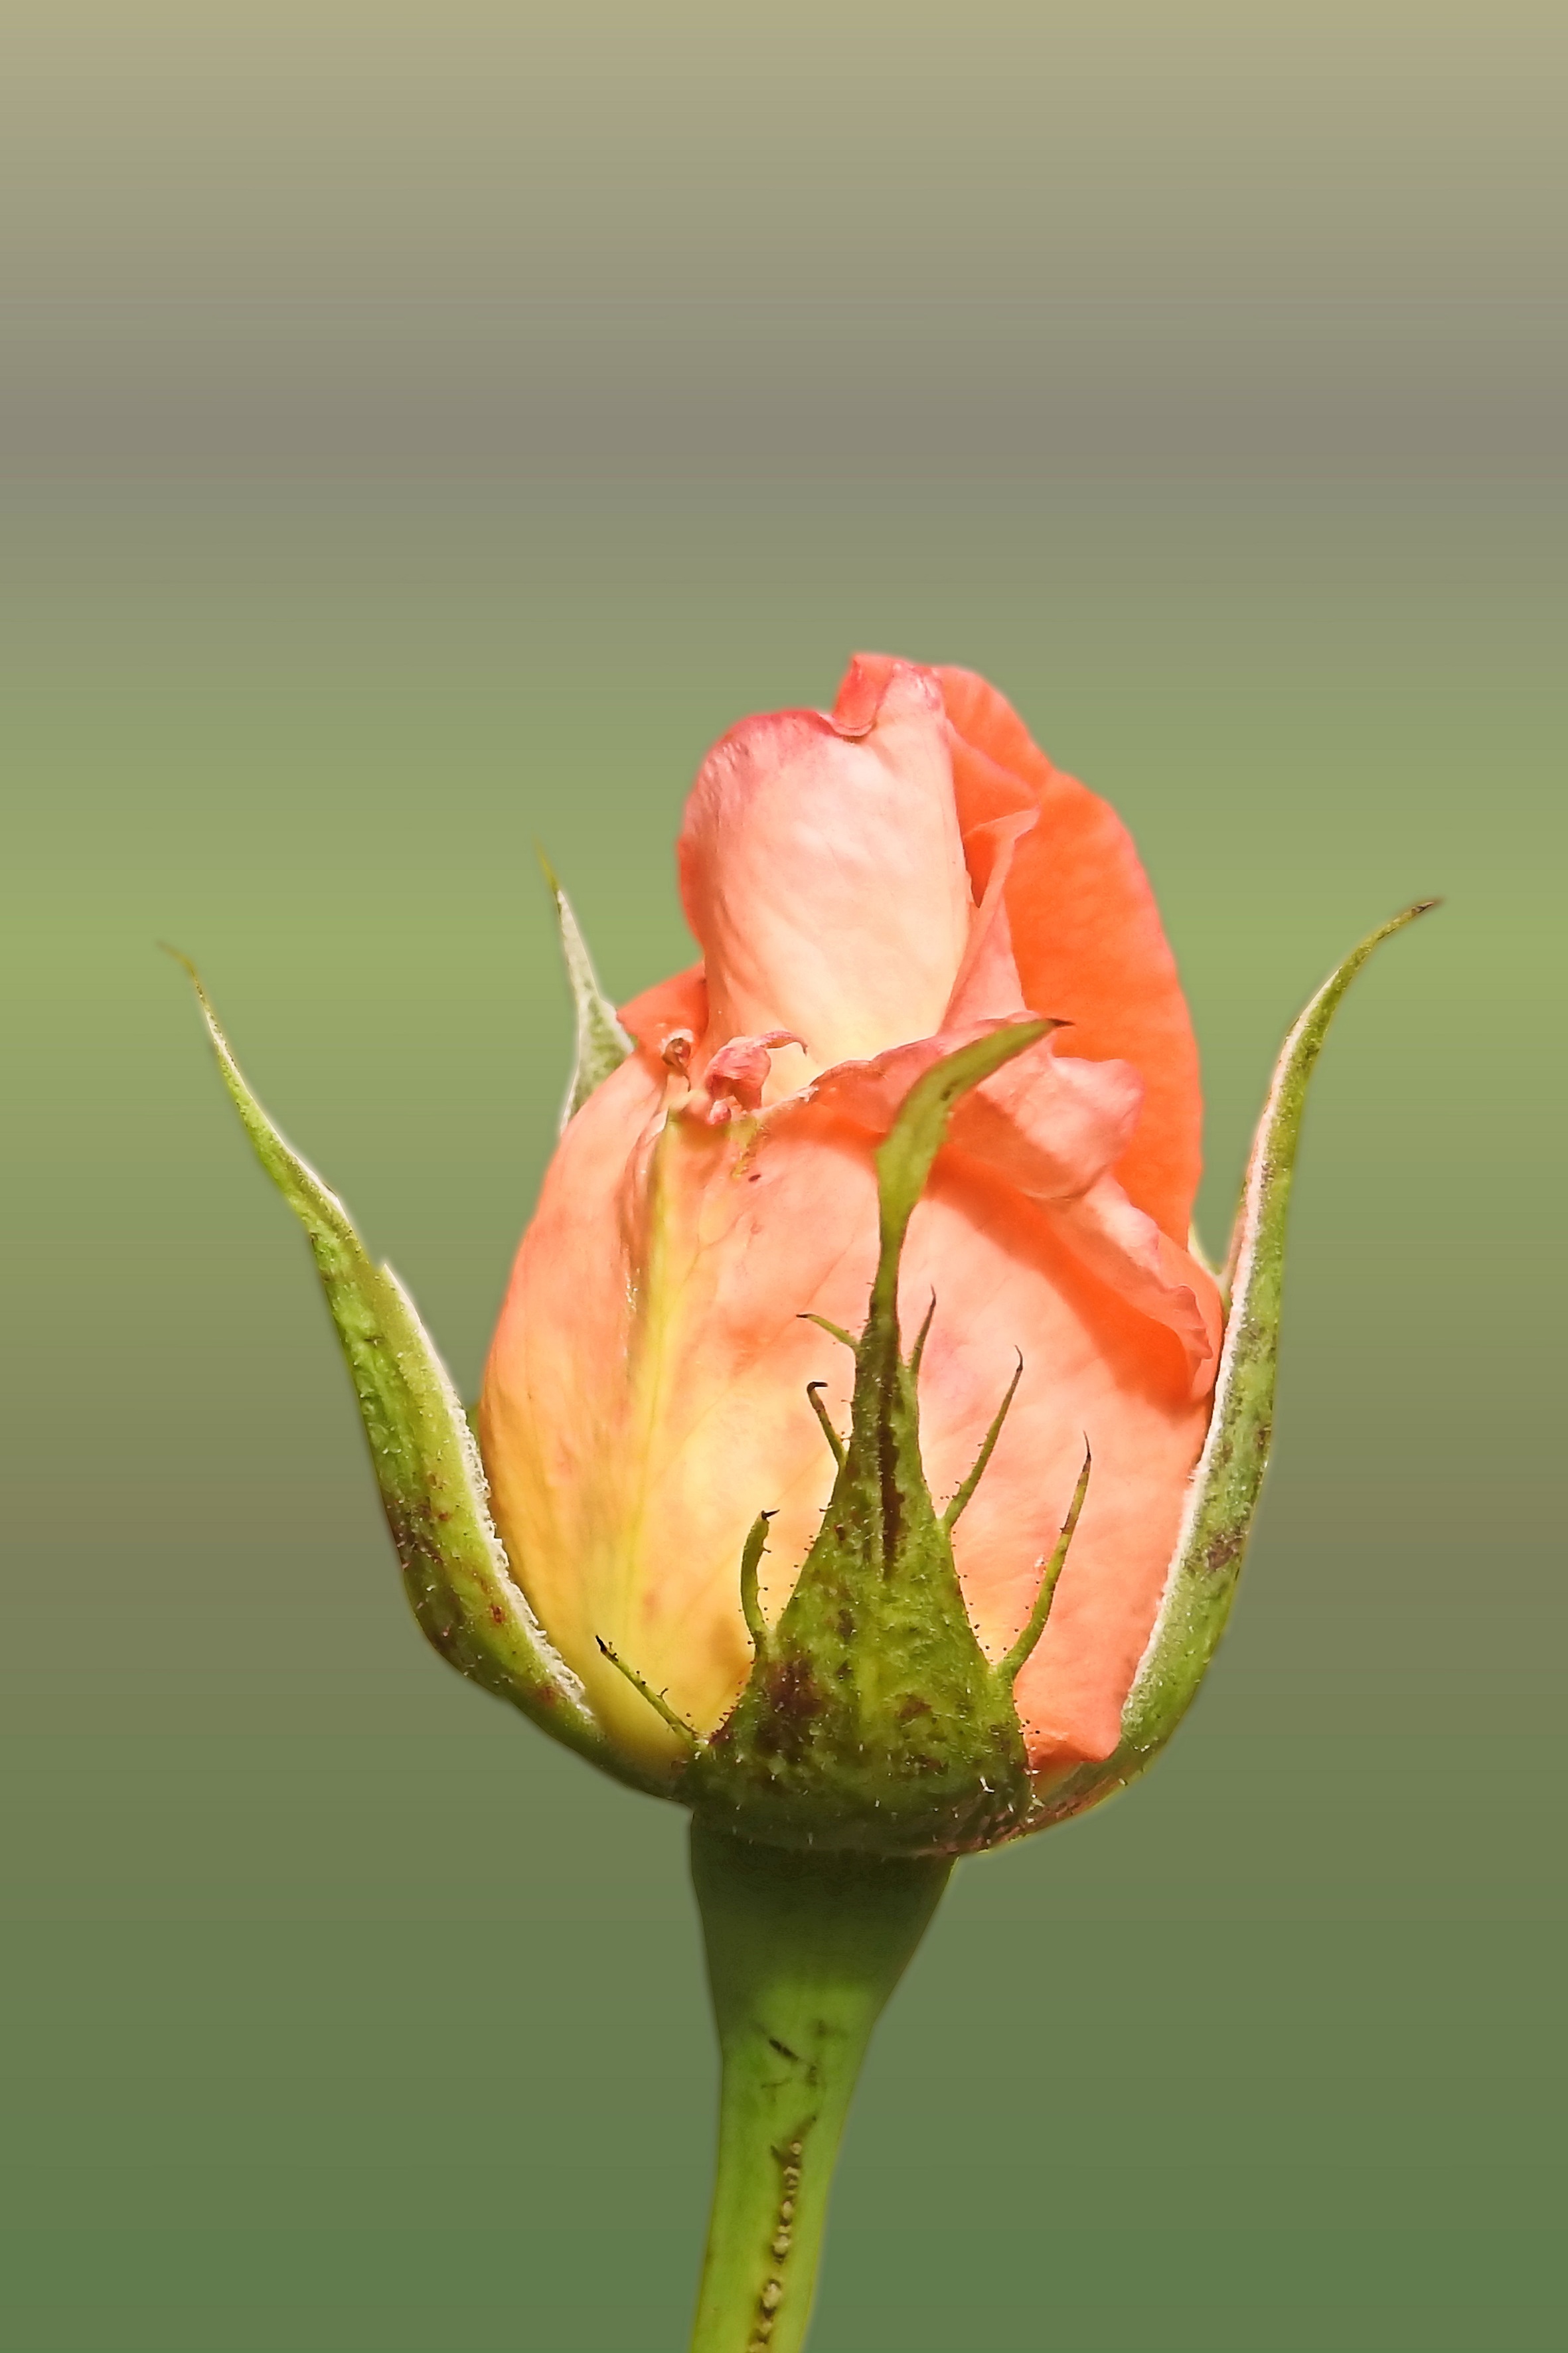
blossom, plant, leaf, flower, petal, bloom, rose, orange, flora, close up, salmon, poppy, bud, macro photography, rose blooms, flowering plant, plant stem, land plant